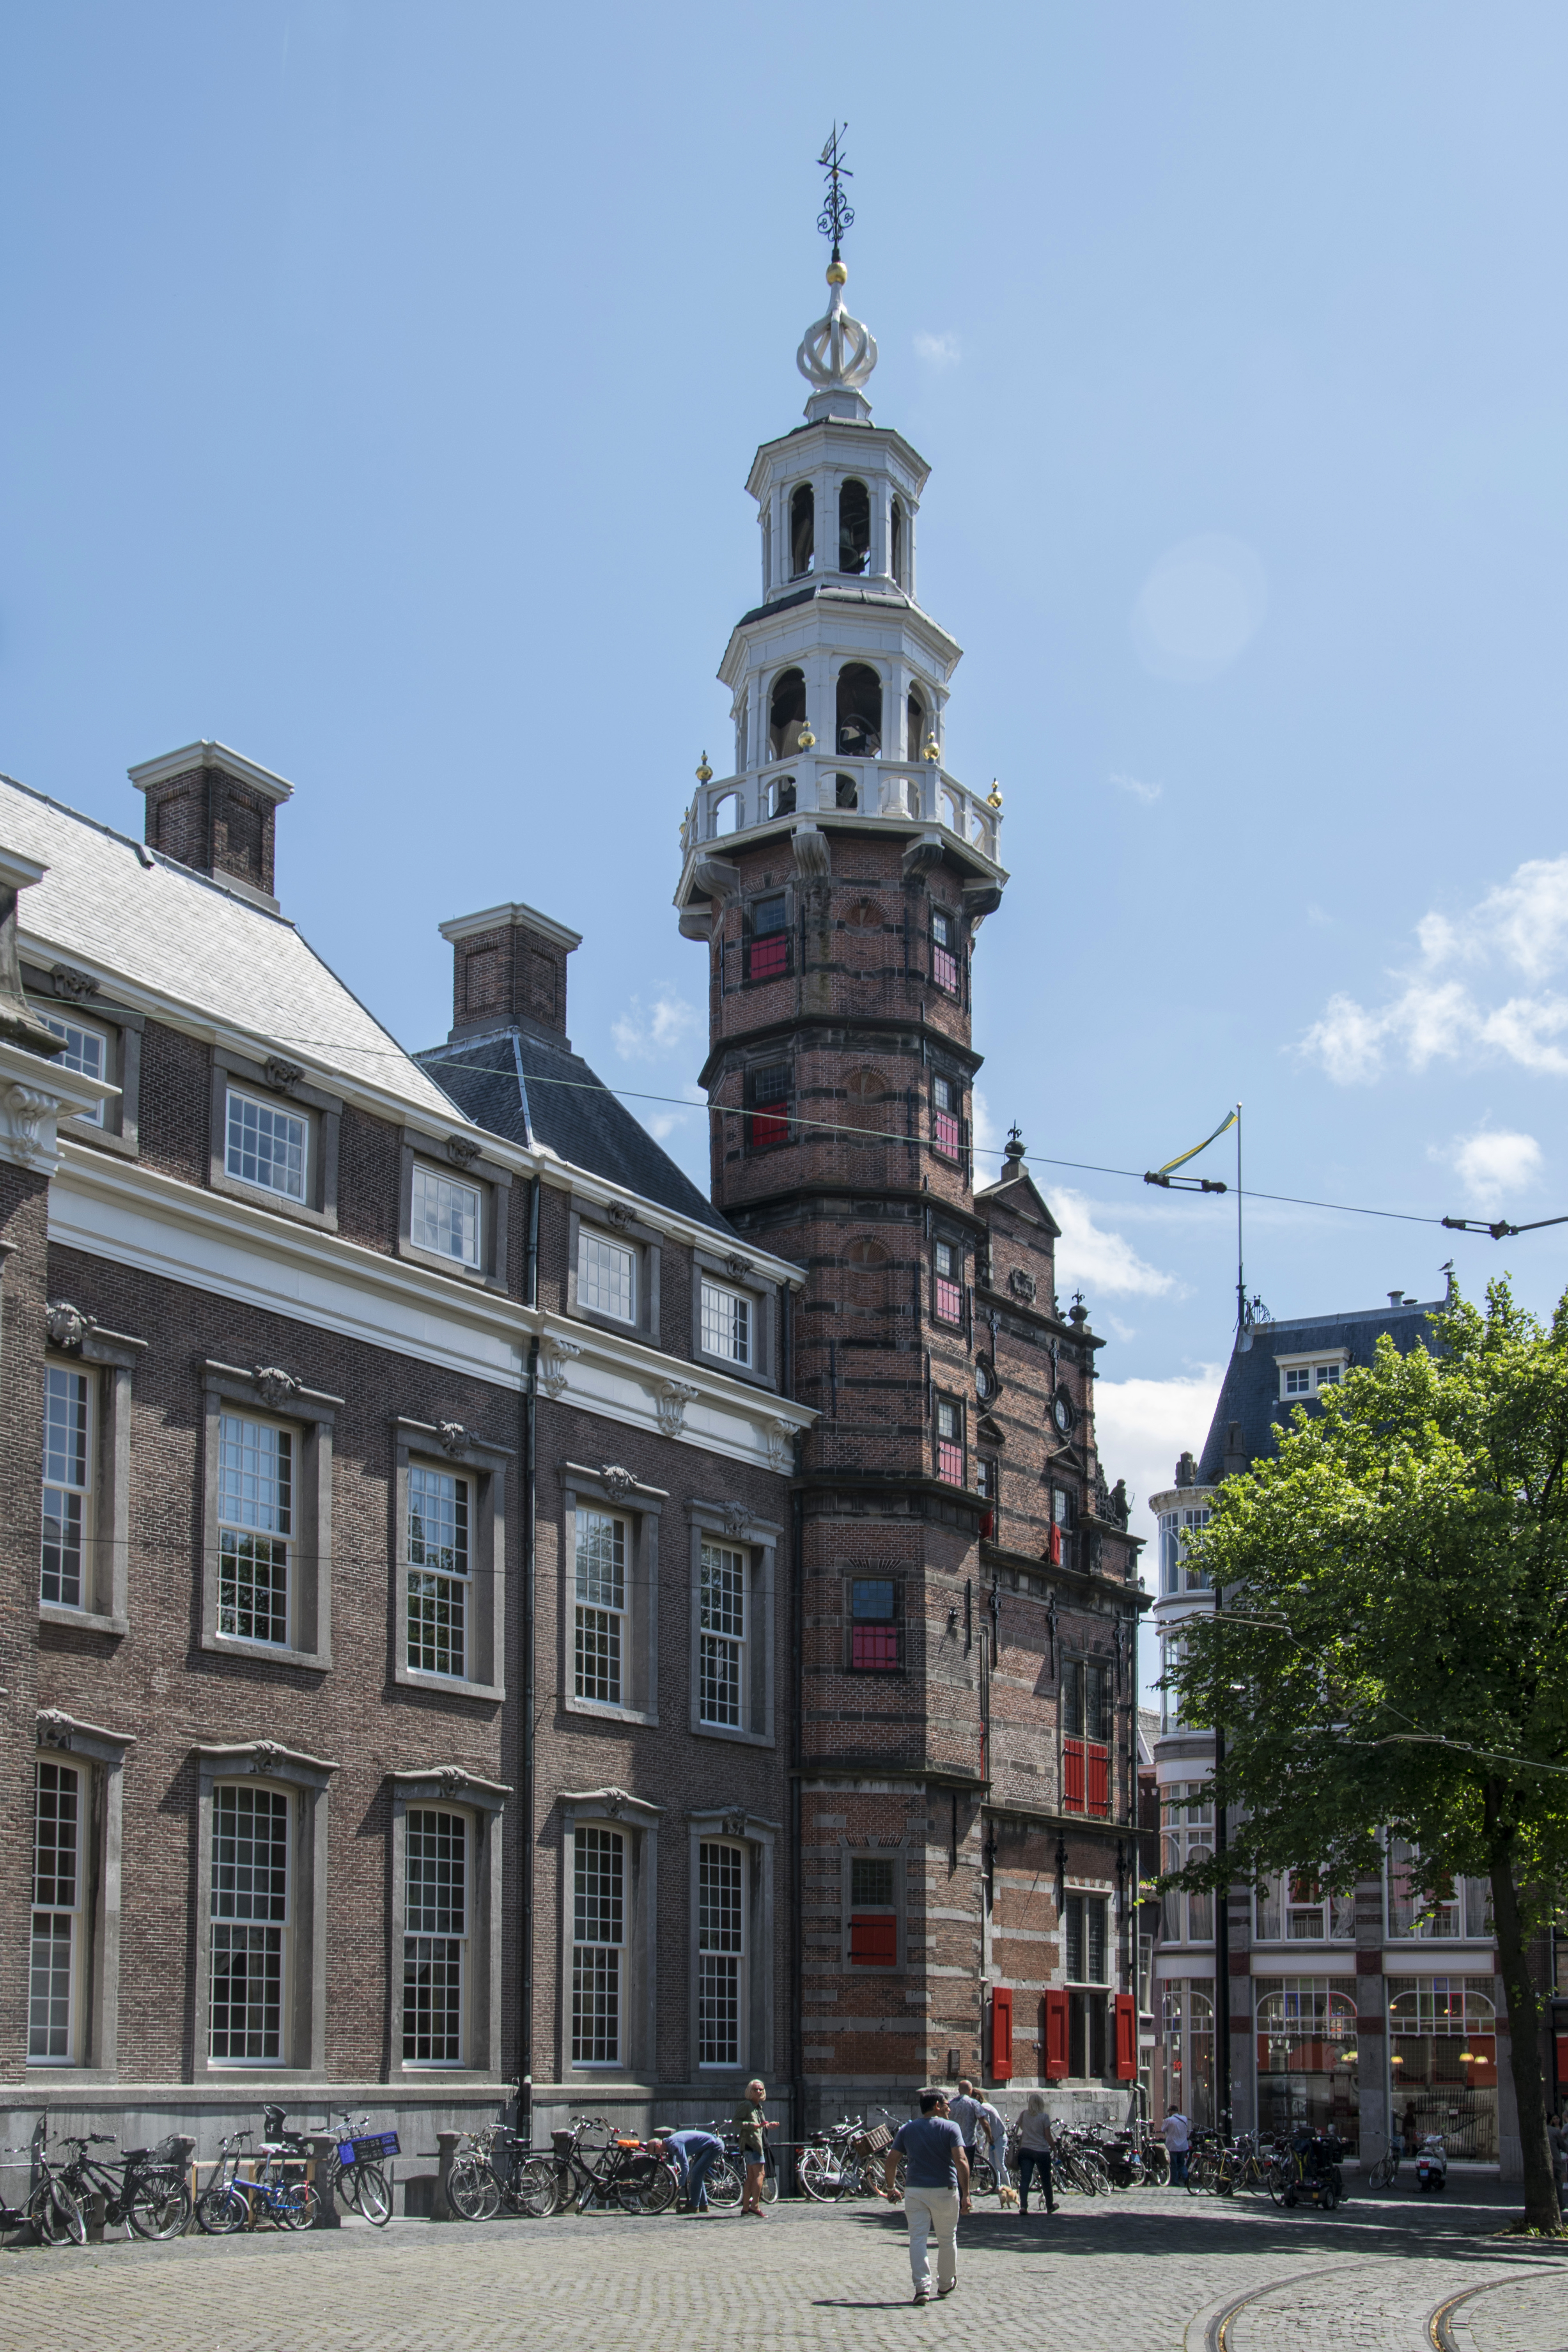
architecture, town, building, city, photo, cityscape, downtown, explore, tower, plaza, landmark, facade, nikon, tower block, holland, nederland, denhaag, netherlands, dutch, outdoorphotography, picture, photograph, townhall, fotos, foto, town square, urbanphotography, paulvandevelde, pdvandevelde, padagudaloma, dordrecht, nederlandinfotos, stadhuis, urbanfotografie, pvdvfotografie, pdvandeveldedordrecht, nederlandsefotografie, dutchphotogaraphy, thehague, totallydutch, fotografienederland, hollandsefotografie, fotografieholland, neighbourhood, urban area, seat of local government